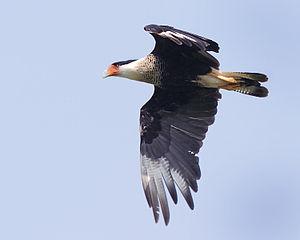
Le parc national Tierra del Fuego est un parc national d'Argentine créé en 1960, dans le but de sauvegarder et de préserver un milieu naturel, sa faune et sa flore d'un territoire montagneux de type sub-antarctique. Le parc d’une superficie de 63 000 hectares, est situé au sud-ouest de la province argentine de Terre de Feu, Antarctique et Îles de l'Atlantique Sud, en Patagonie, à 10 kilomètres environ à l'ouest du centre-ville d'Ushuaïa. C'est le parc national le plus austral d'Argentine. Le relief est principalement montagneux et présente une partie côtière donnant sur le canal Beagle. Son point le plus haut culmine à 1 470 mètres. Ouvert au public sur seulement 2 000 hectares, le parc a accueilli près de 260 000 visiteurs en 2009.
Le Caracara huppé ou Caracara à crête est une espèce de rapaces de grande taille de la famille des falconidés.